Manchester Cathedral

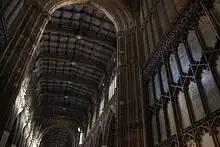
The nave roof supported by angel minstrels viewed from the west door

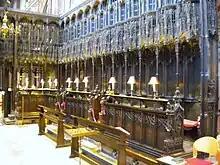
The choir stalls

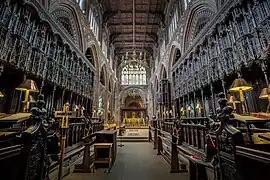
Collegiate chancel, designed by John Wastell

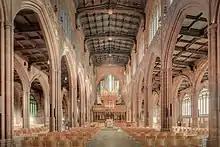
A view of the nave inside Manchester Cathedral since 2016, showing the Stoller organ over the pulpitum

Traditionally the third warden, Ralph Langley (1465–1481), is credited with rebuilding the nave but the nave and choir were substantially reconstructed again by James Stanley II (1485–1506) a few years later, when he raised the clerestory and provided the richly decorated timber roofs and choir stalls. James's stepmother, Lady Margaret Beaufort was mother of Henry VII and through their alliance with the Tudor dynasty the Stanleys acquired both fabulous wealth and access to architects and craftsmen working on royal commissions. On stylistic grounds, the chancel arcades and clerestory of the cathedral are attributed to John Wastell, the architect for the completion of Kings College Chapel, Cambridge. The choir stalls, carved at the workshop of William Brownflet of Ripon, are the finest of a series which includes the surviving stalls at Ripon Cathedral, Beverley Minster and Bridlington Priory. The carving of the misericord seats is exceptionally fine. James Stanley was responsible for the embellishment of the nave roof with supports in the form of fourteen life-size angel minstrels; and for the endowment of his own chantry chapel (now destroyed) near the north-east corner, in which he was buried in 1515.